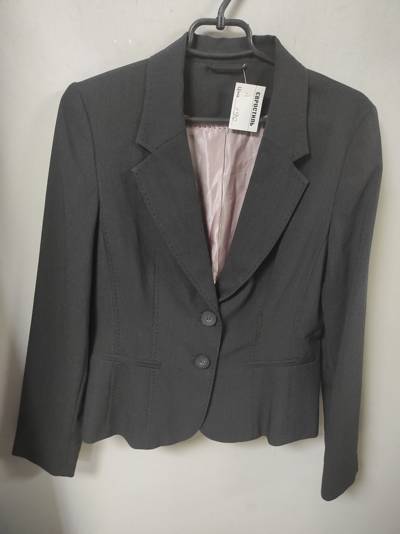
Waste category: clothes